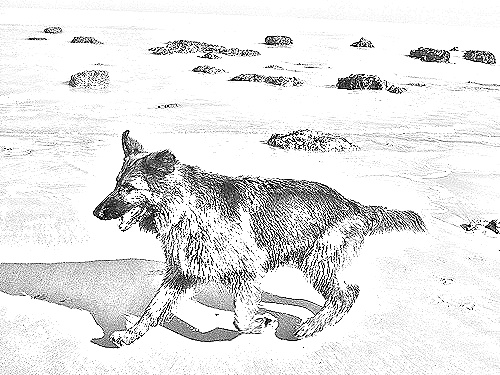
Portrait style: Sketch Portrait